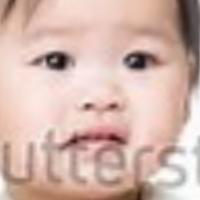
Age group: age 01-10